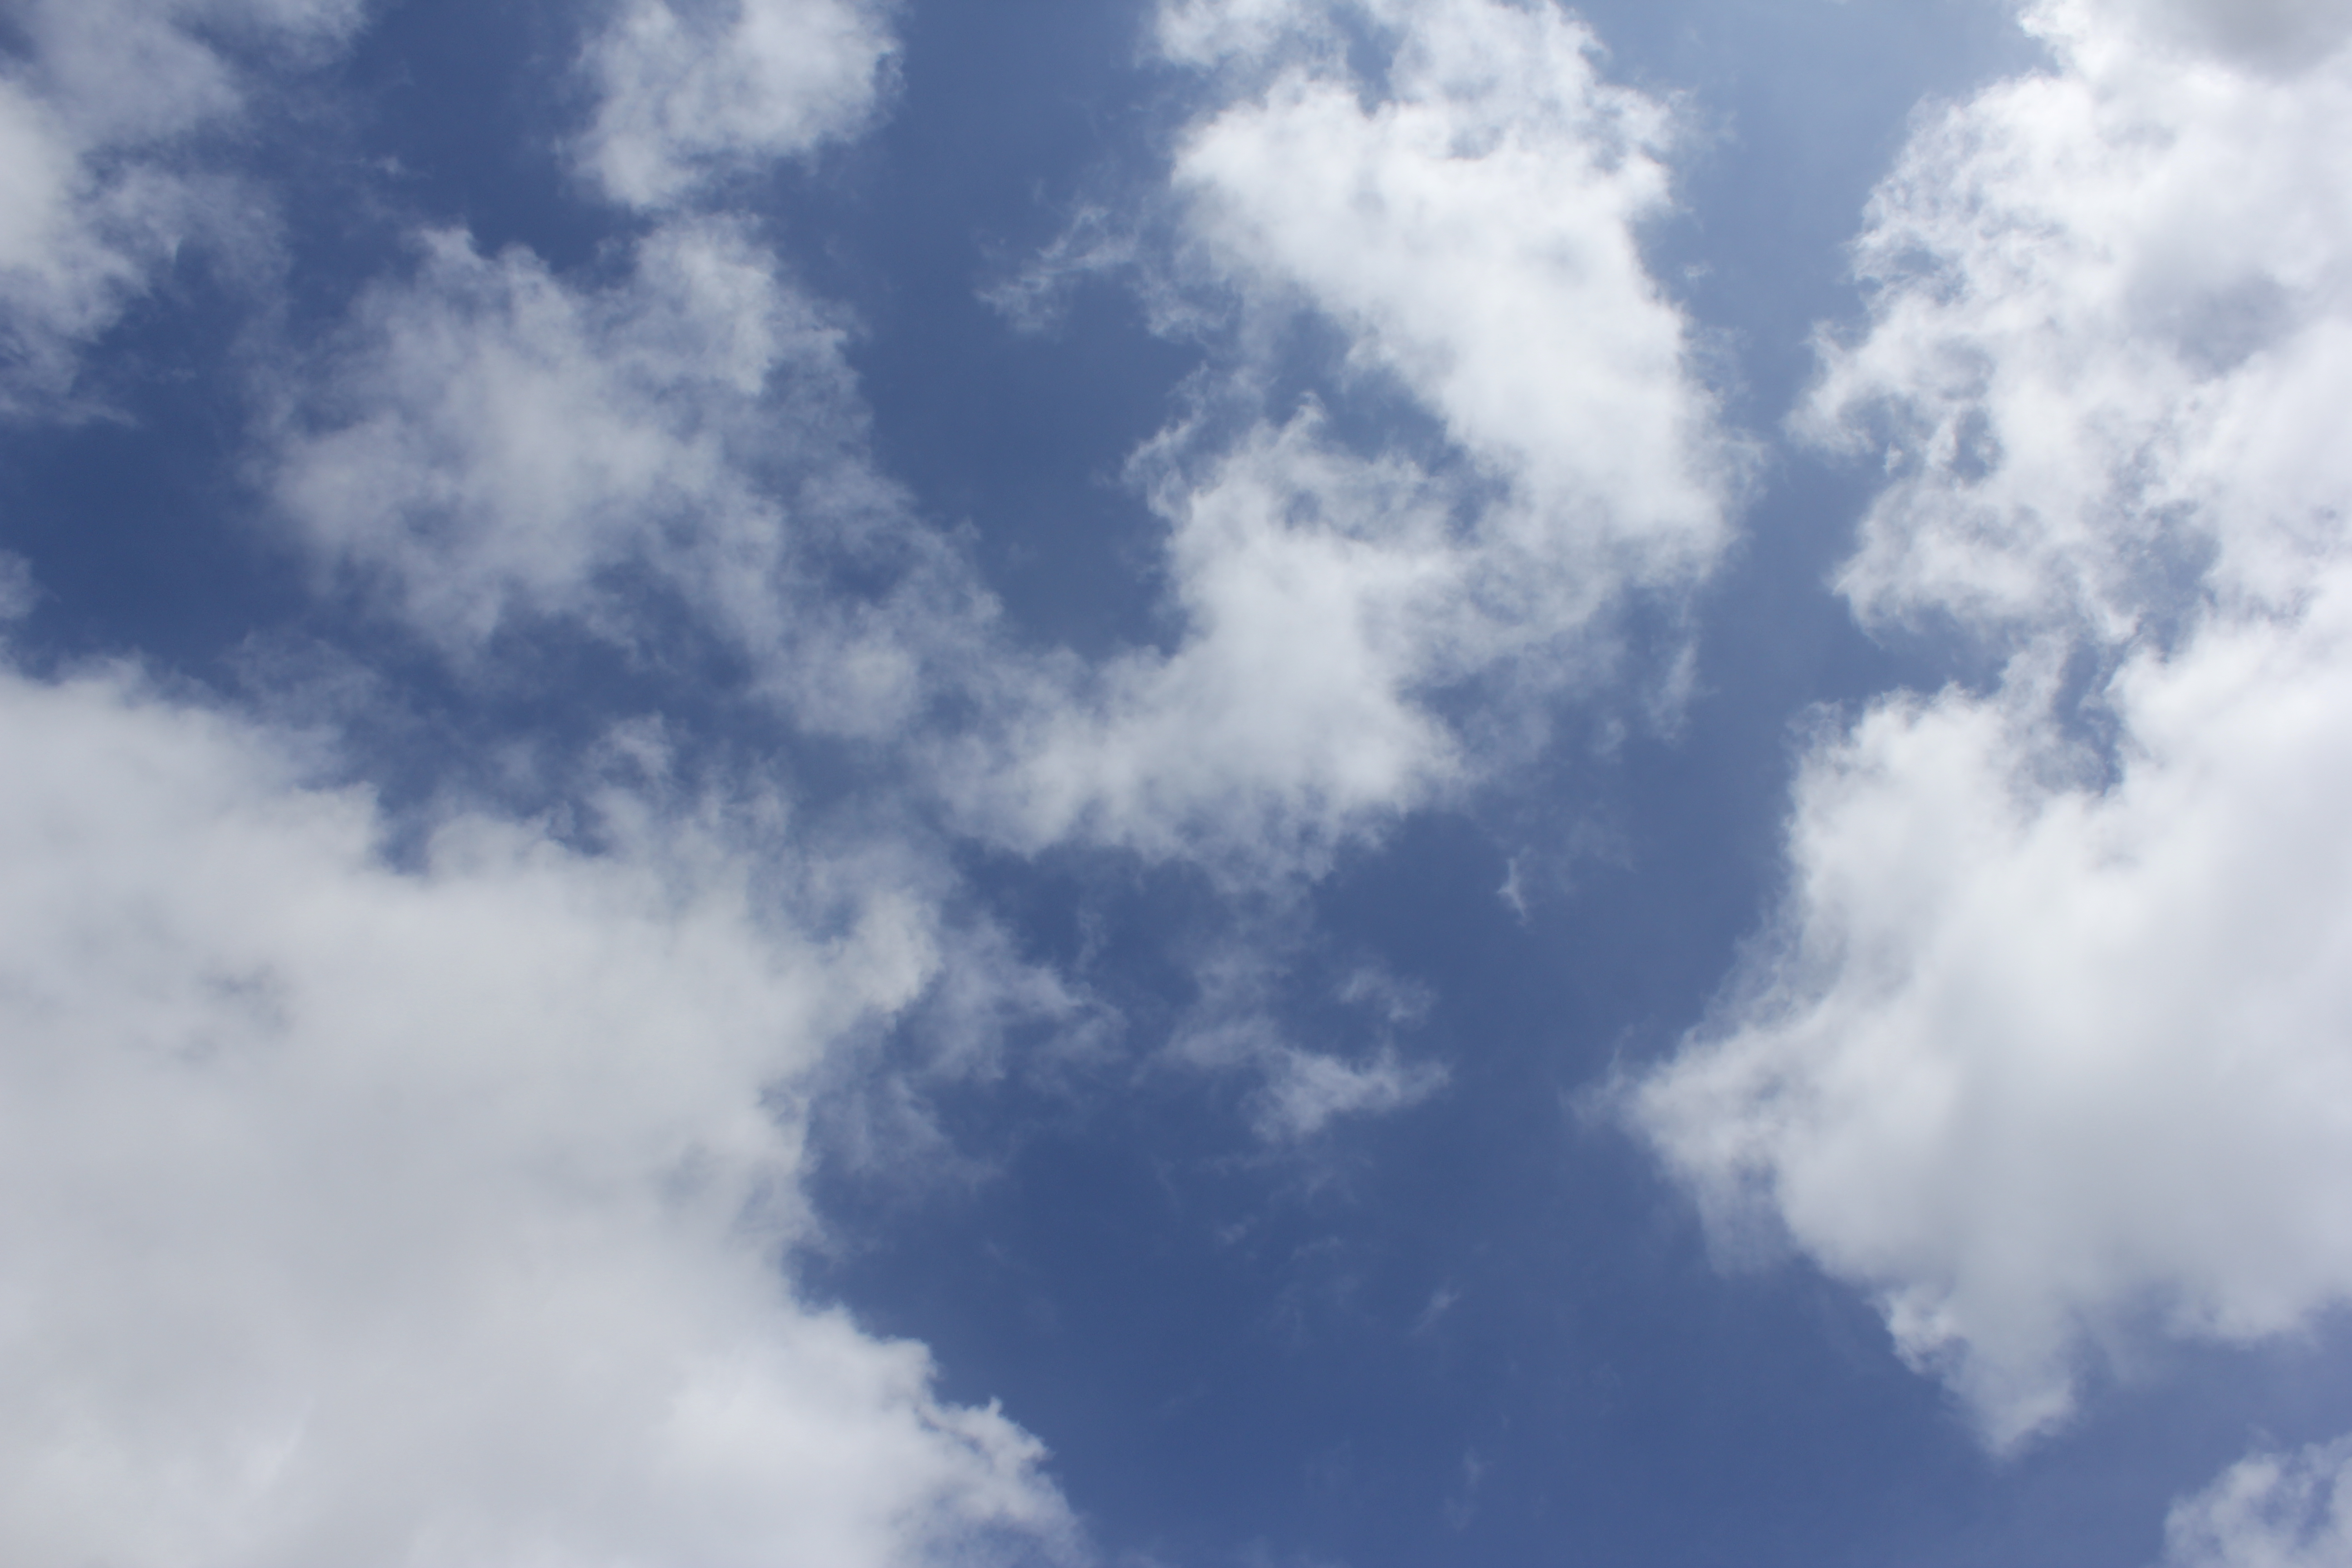
Cloud type: Cumulus